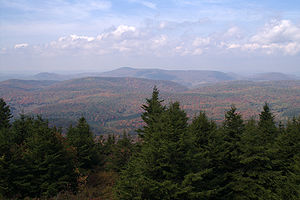
Allegheny-bjergene
Udsigt fra toppen Spruce Knob, det højeste punkt i Alleghenies.
Allegeny-bjergene er en ældre betegnelse for hele bjergkæden Appalacherne. I dag dækker betegnelsen kun et mindre område af 800 km længde fra det centrale Pennsylvania gennem det vestlige Maryland og østlige West Virginia til det sydlige Virginia. Bjergtoppene når op i ca. 1.300 meters højde, og bjergene er beklædt med tæt skov. Der er kun få veje i området.